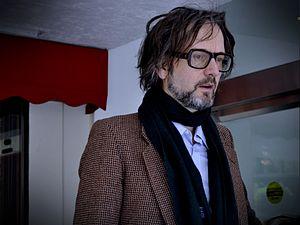
Depuis ses débuts à la fin des années 1990, la série de livres Harry Potter de J. K. Rowling a engendré un certain nombre de litiges. Rowling, ses divers éditeurs et Time Warner, le propriétaire des droits sur les films Harry Potter, ont pris de nombreuses mesures juridiques pour protéger leurs droits d'auteur. La popularité mondiale de la série a conduit à l'apparition d'un certain nombre de productions locales, de suites non autorisées et autres œuvres dérivées, suscitant des efforts visant à les interdire ou à les contenir. Bien que ces poursuites judiciaires ont contré un certain nombre de pirateries pures et simples, d'autres tentatives ont ciblé sans but lucratif et les efforts ont été critiqués.